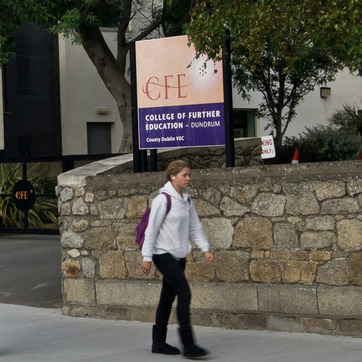
Material: skin